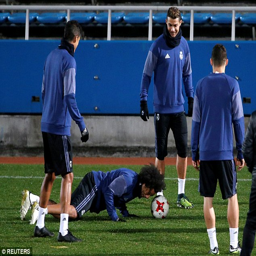
person goofs around and tries to head the ball while it is on the ground